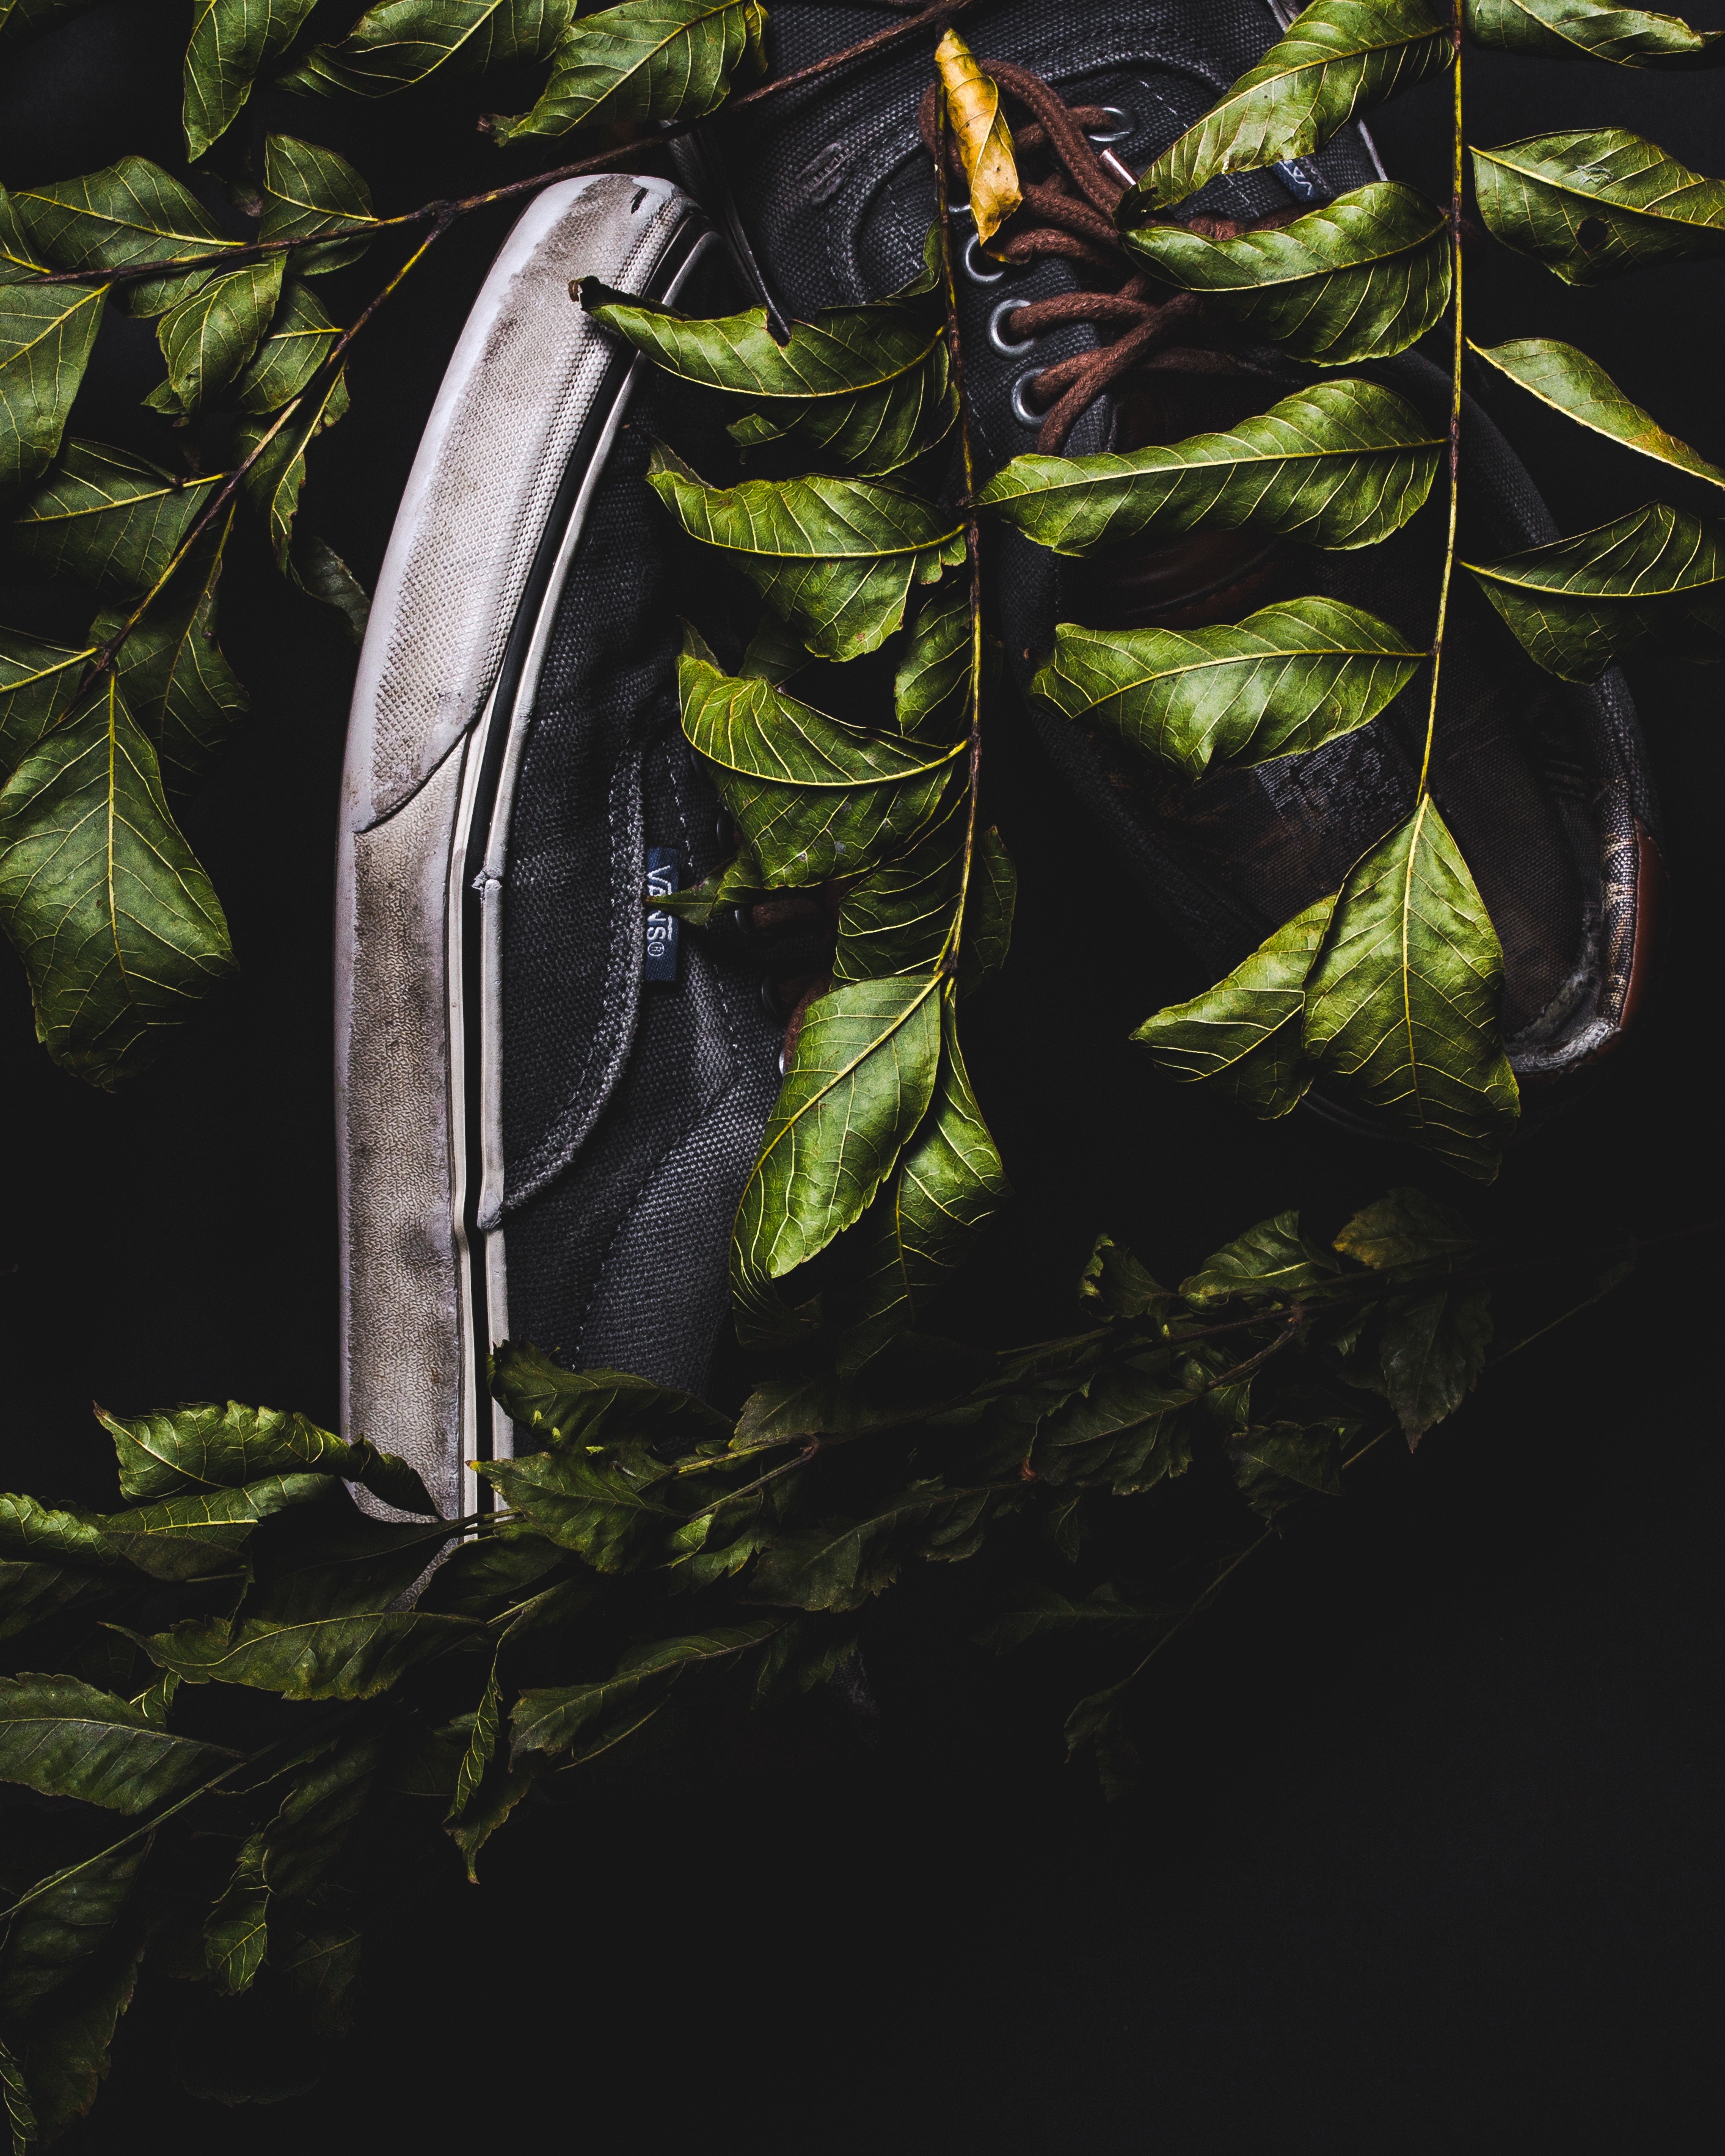
forest, branch, plant, leaf, flower, green, jungle, darkness, botany, flora, rainforest